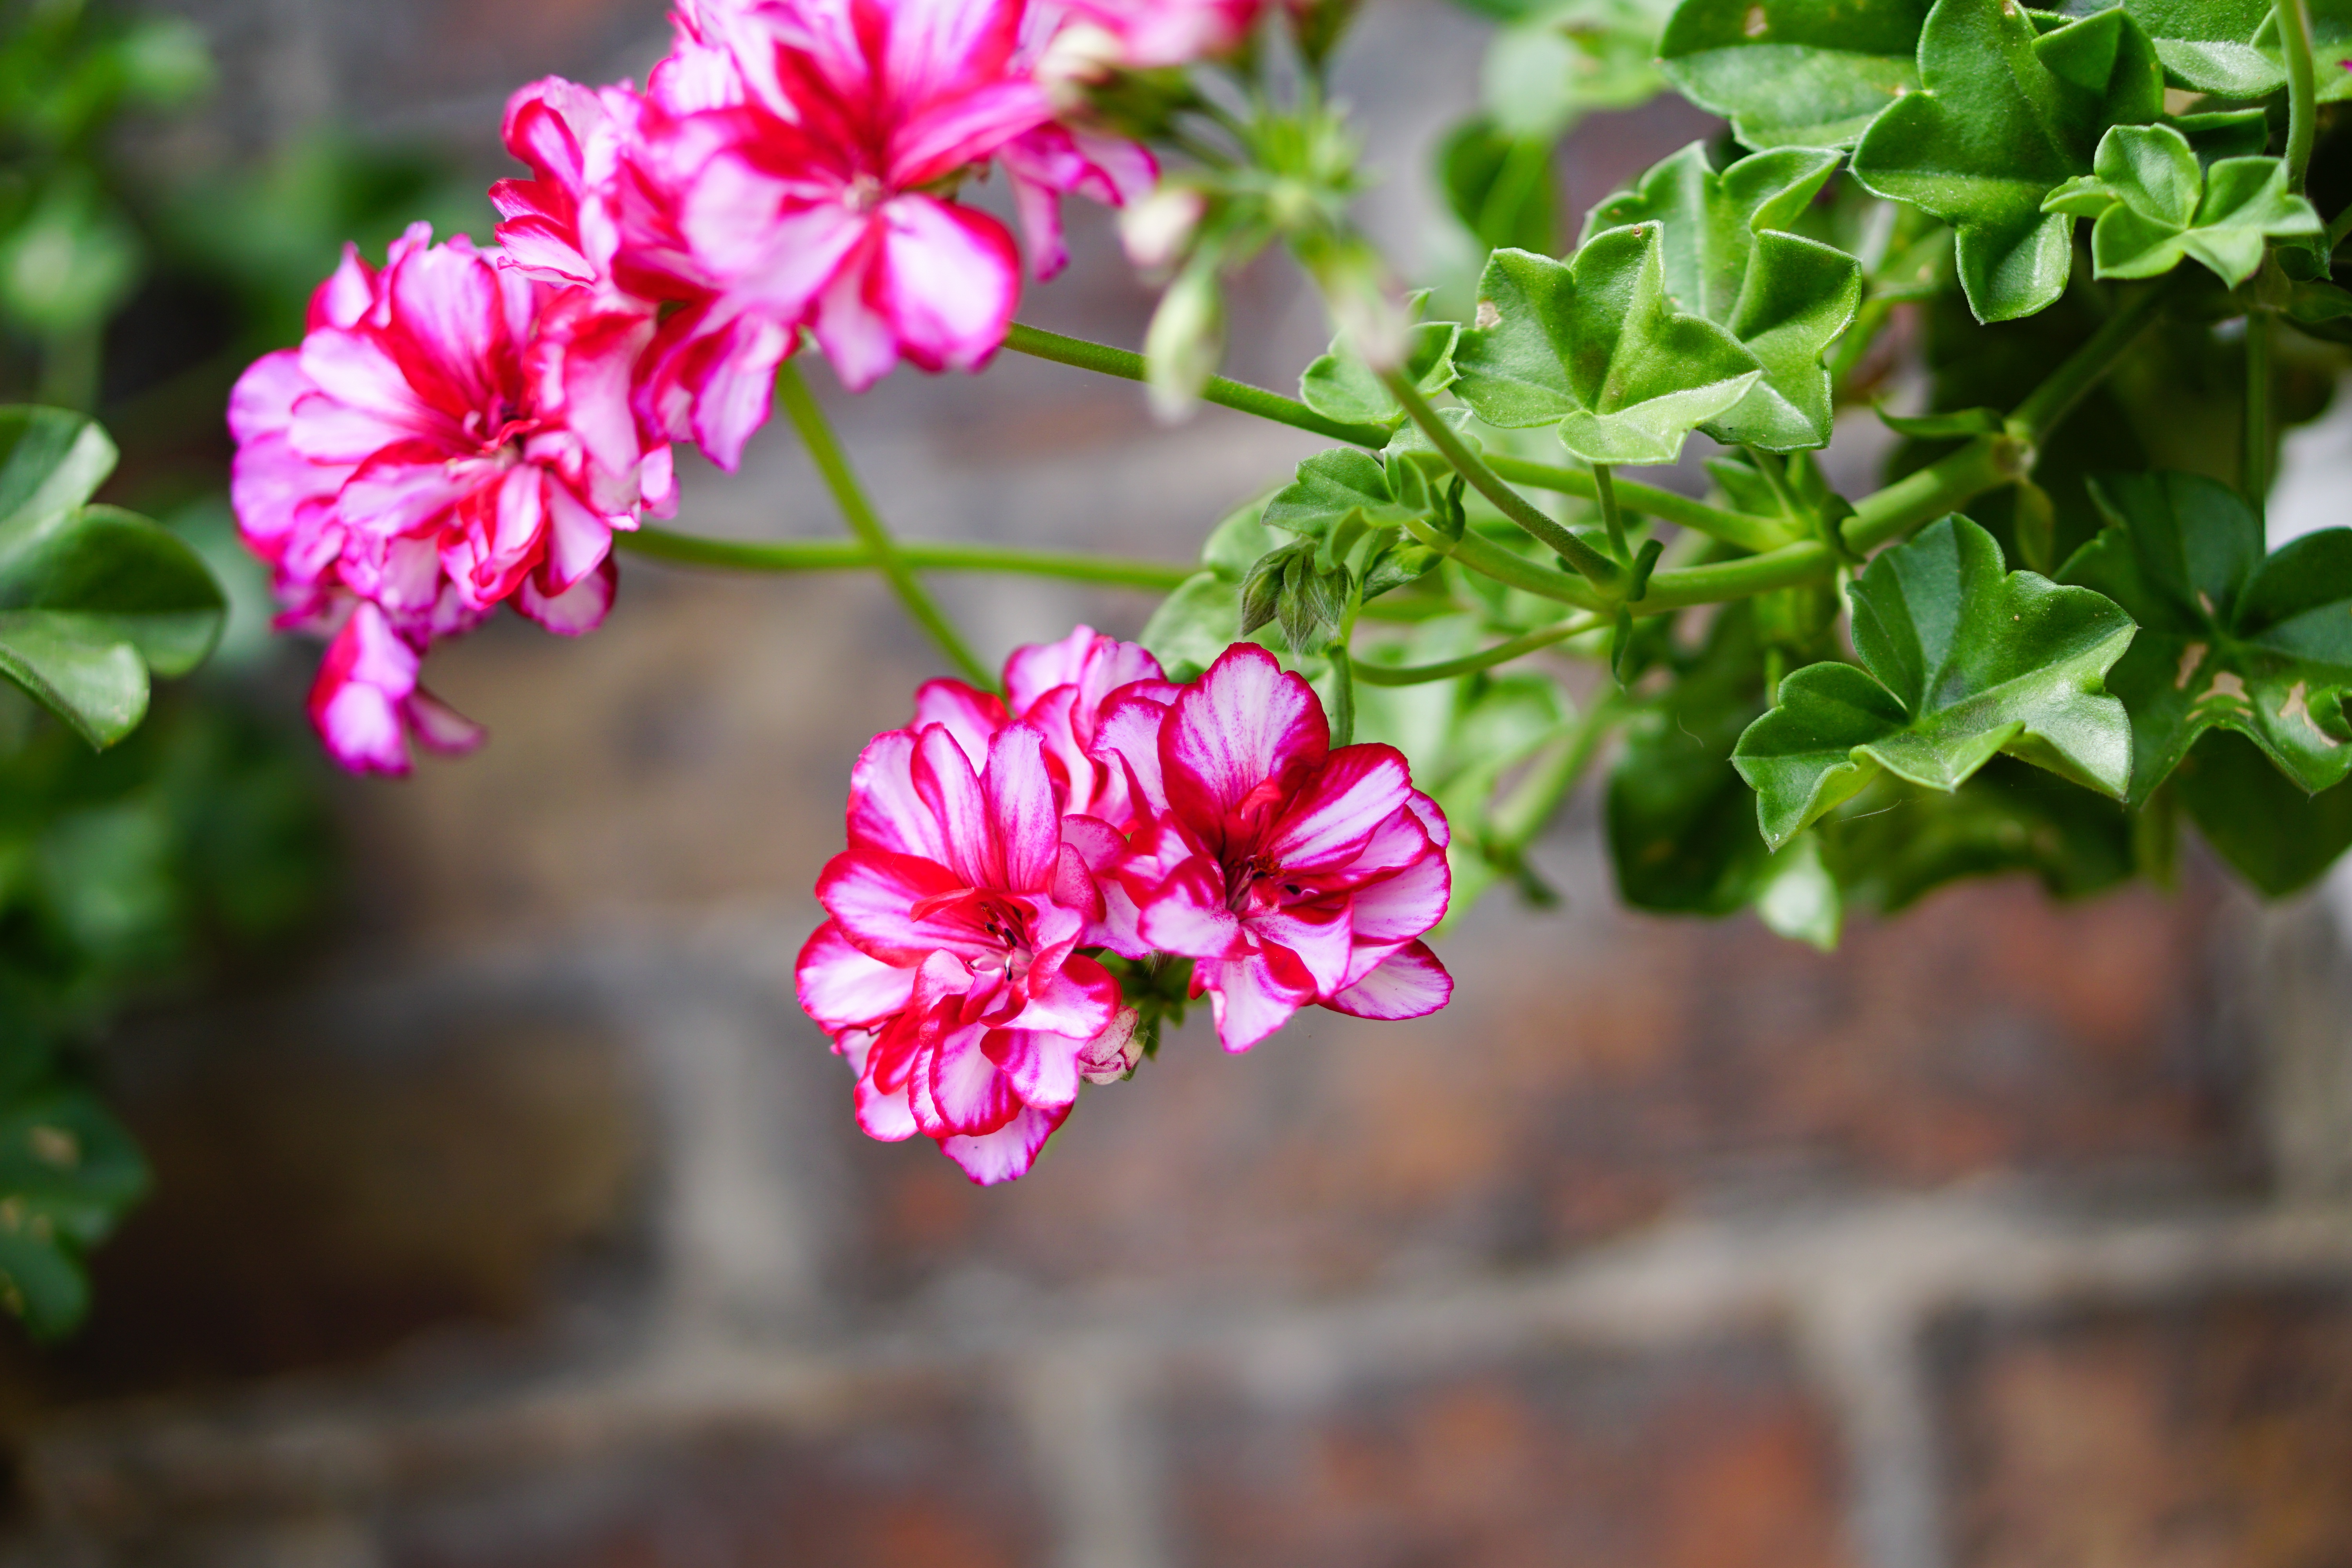
nature, branch, blossom, plant, leaf, flower, petal, bloom, live, spring, produce, botany, garden, pink, close, flora, botanical, wildflower, flowers, geranium, shrub, botanical garden, bud, pink flower, macro photography, flowering plant, annual plant, land plant